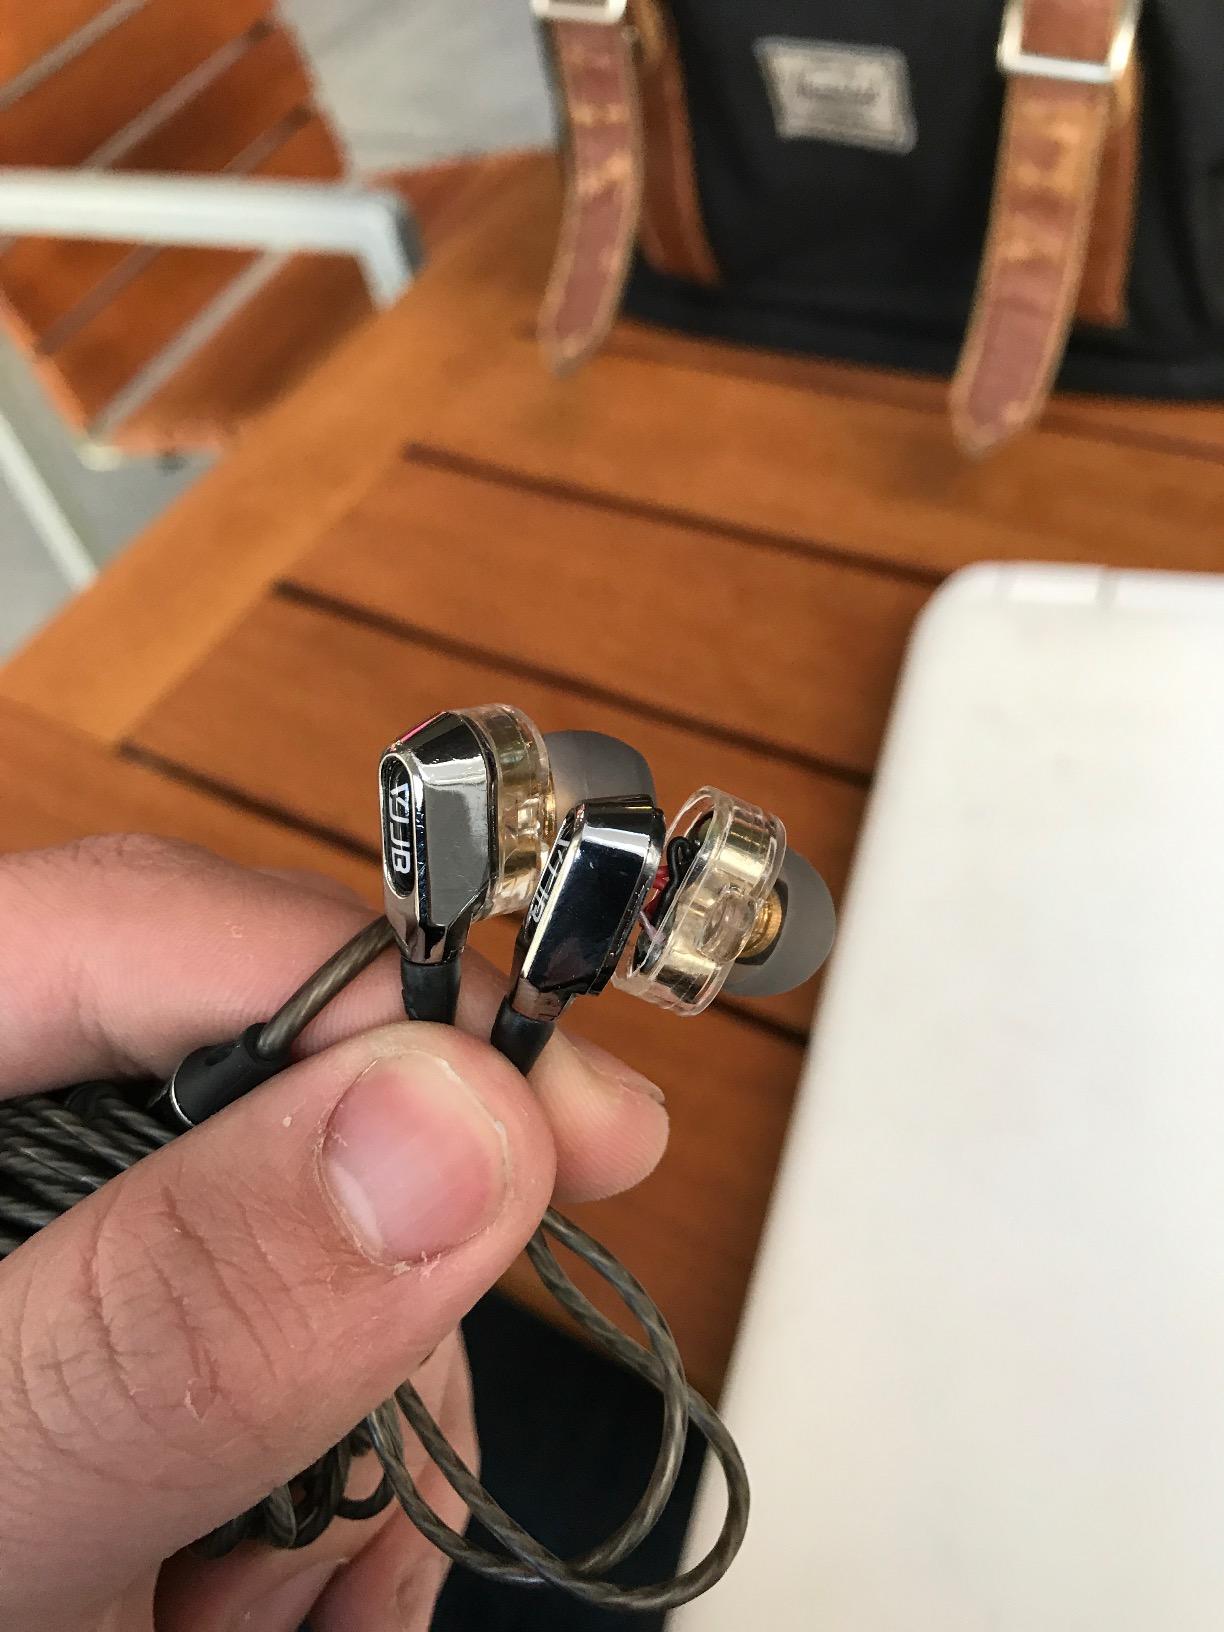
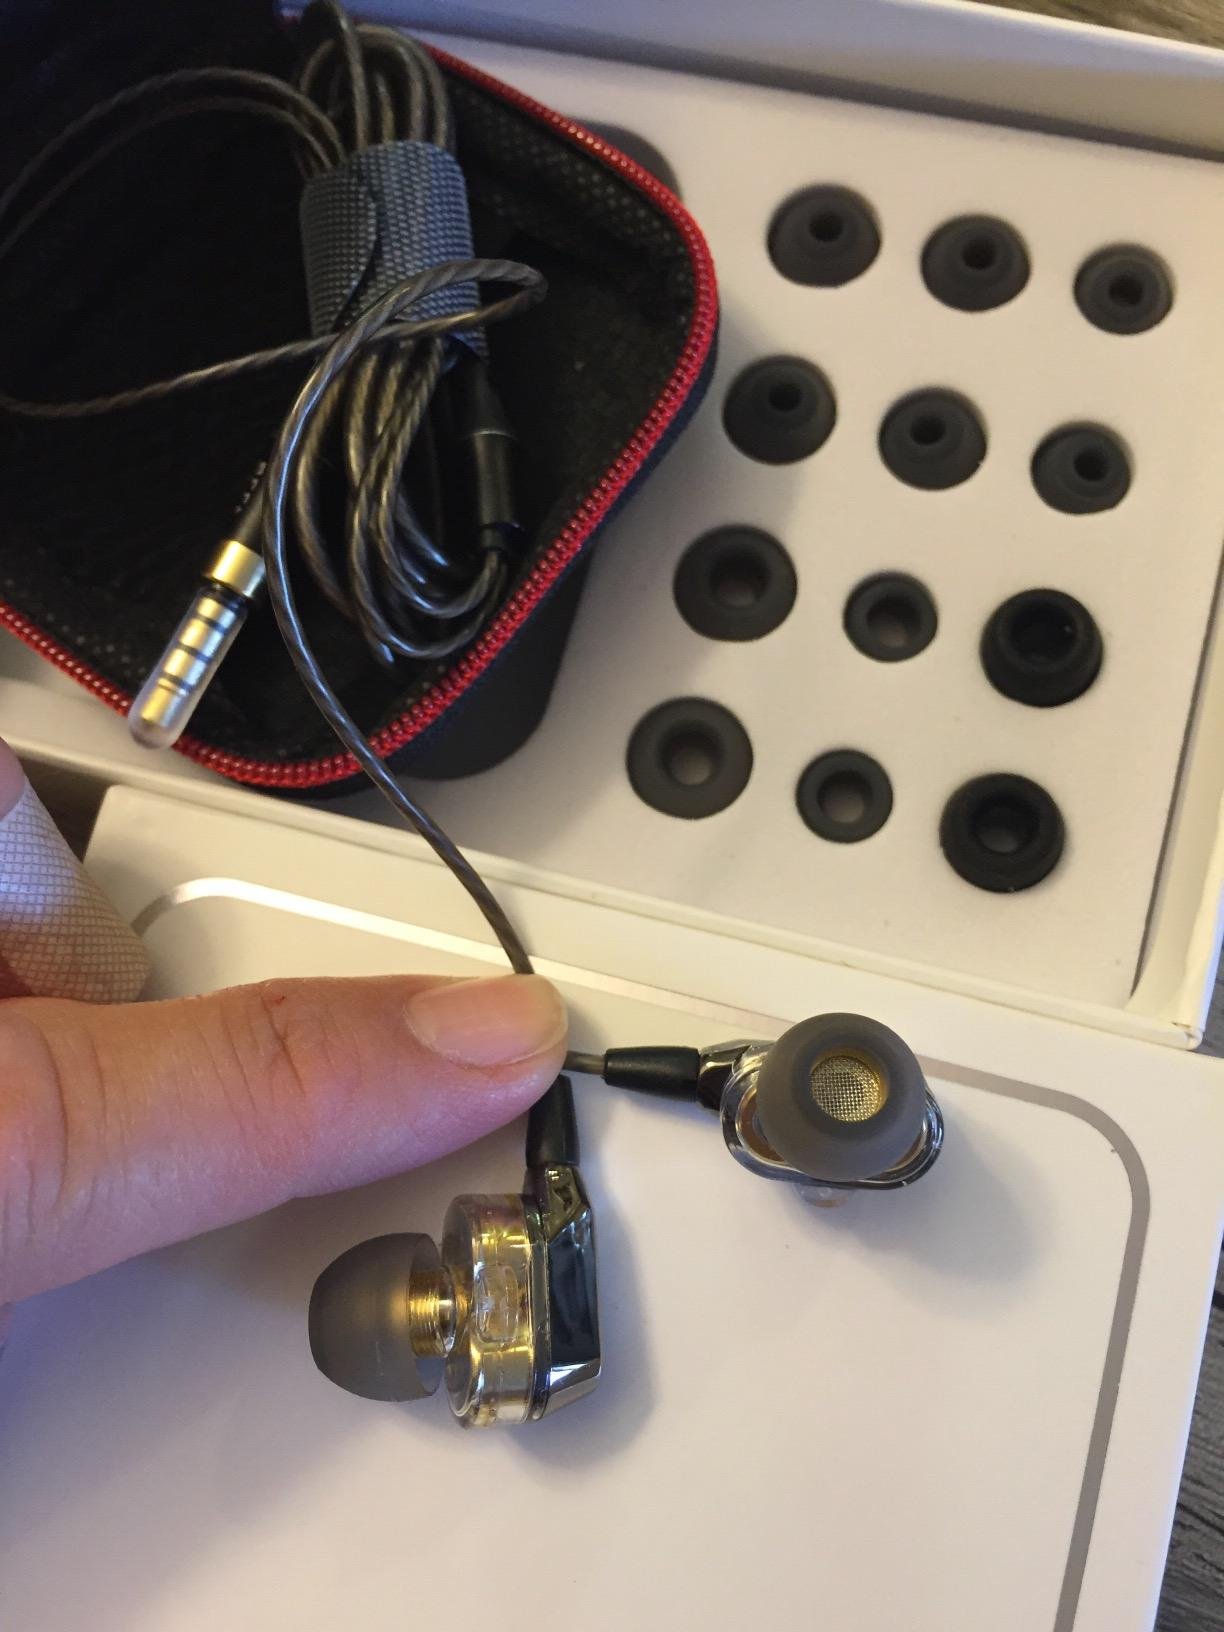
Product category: headphones
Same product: yes